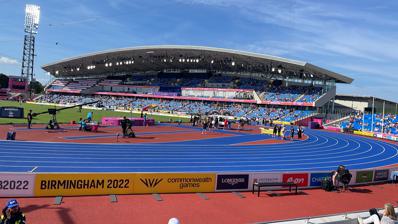
Building: Alexander Stadium
Country: United Kingdom
Year built: 1976
International Athletics Stadium in Birmingham, England For the Washington & Jefferson College stadium, see Ross Memorial Park and Alexandre Stadium . For the Alexandra Stadium, Crewe, see Gresty Road . Alexander Stadium Alexander Stadium during Birmingham 2022 Full name Alexander Stadium Location Perry Park , Birmingham Coordinates 52°31′49″N 1°54′20″W / 52.53033°N 1.90561°W / 52.53033; -1.90561 Owner Birmingham City Council Operator Birmingham City Council Capacity 18,000 30,000 (2022 Commonwealth Games) Construction Broke ground 1975 Opened 1976 ( 1976 ) Expanded 2009 GMAC 2011 East Stand 2020 West Stand Tenants UK Athletics Birchfield Harriers England Monarchs ( NFL Europe ) (1998) Birmingham City University Midlands Hurricanes Website www .birmingham .gov .uk /alexander www .alexander-stadium .co .uk Alexander Stadium is an athletics stadium in Perry Barr , Birmingham , United Kingdom . It is the largest athletics stadium in the United Kingdom. The stadium has four stands with a total seated capacity of 18,000. The stadium site has four buildings which include the Gymnastics and Martial Arts Centre (GMAC), High Performance Centre, East Stand and newly built West Stand. Original construction began in 1975, and the stadium opened in 1976. It is owned and operated by Birmingham City Council . In May 2020, the stadium underwent a £72 million redevelopment which was completed in April 2022 ahead of the 2022 Commonwealth Games . The venue hosted the opening and closing ceremonies, as well as the athletics and para-athletics competitions of the 2022 Commonwealth Games in Birmingham. The main stadium has a nine lane category 1 IAAF certified track. The stadium has an additional 6 lane warm up track and separate throws field. The West Stand offers 6 hospitality boxes, hospitality lounge with a capacity of 450 with track views and a multitude of track level spaces for hire. Other events held there include the annual British Grand Prix between 2011 and 2019 and in 2022, the Amateur Athletics Association Championships, the 1998 Disability World Athletics Championships , and the English Schools' Athletics Championships . The Stadium also hosts Midlands Hurricanes rugby league team from 2023. It is the home Stadium of Athletics Club Birchfield Harriers replacing their former home at Alexander Sports Ground . Capacity The stadium currently has a seating capacity of 18,000. Seating capacity is split between Lower, Upper and VIP Box Level seating of the West stand, Lower and Upper seating in the East Stand and Lower Seating stands in the North and South. Before redevelopment, there were 7,000 covered seats in three separate stands called Main, Knowles (after Dick Knowles ), and Nelson (after Doris Nelson Neal OBE), and a 5,000-seater stand on the rear straight. Event type Capacity Sporting events 18,000 (seated) expandable to 40,000 for major events. Live music events Approx 20,000 Commercial Venue Since May 2023 Alexander Stadium has offered a wide range of rooms to hire for corporate, community and sporting events. Private Hire is available for the following spaces: Room Name Capacity Layout Box 1 15 Boardroom Box 2 15 Boardroom Box 1 & 2 combined 34 Boardroom Box 3 8 Boardroom Box 4 8 Boardroom Box 5 15 Boardroom Box 6 15 Boardroom Annex 50 Theatre Hospitality Lounge 450 350 Theatre Style Banqueting South Lounge 70 Café Track Level Rooms Various Various Hire can be organised by via the Stadium Website Leisure Facilities Alexander Stadium is open to the public as a Birmingham City Council run Leisure Centre. Alexander Stadium offers a range of activities such as Fitness Classes, Martial Arts, Athletics and Gymnastics. Leisure access is available: Monday to Friday: 7:00am to 9:00pm Saturday and Sunday: 8:30am to 5:00pm Classes can be booked via the website or contacting the Stadium directly. Birmingham City Council also offer a variety of memberships and free activity sessions inline with government initiatives such as Be Active and Passport to Leisure for lower income households within Birmingham Diamond League Since 2011 Alexander Stadium has hosted the prestigious world athletics Diamond League tour until 2019 ahead of the redevelopment. Birmingham held the 2nd series of the 2022 tour on 21 May 2022. Music events The stadium has held many music events, including a one-day festival called Party in the Park run by BRMB (now Hits Radio Birmingham ) radio that featured acts including Nelly Furtado , Westlife , Natasha Bedingfield , Blue , Sugababes , Debbie McGee , Girls Aloud and The Calling . The event was later moved to Cannon Hill Park where it was in a more central part of the city and so made it easier for people from south Birmingham to attend. Expansion 2011 In 2011 Alexander Stadium underwent a £12.5 million expansion and refurbishment, including the building of a 5,000-seater stand opposite the current main stand. This took the capacity to 12,700. The new stand has also become home to the offices of UK Athletics . The stand was completed in June 2011, in time to host the Diamond League British Grand Prix in July 2011. 2017–present In June 2017, during the preparation of the Birmingham bid for the 2022 Commonwealth Games , the Birmingham bid committee proposed to renovate Alexander Stadium and use it for hosting the athletics and ceremonies of the Games. On 11 April 2018, British Prime Minister Theresa May announced that £70 million (approx. USD $90 million) of investment would be earmarked to transform the Alexander Stadium into a world-class athletics venue for the 2022 Commonwealth Games, during which it will seat 40,000 spectators. In October 2018, British engineering and designing firm Arup was chosen by the Birmingham City Council to redesign the stadium. British construction firm Mace was chosen to manage the stadium renovation project. On 21 June 2019, Birmingham City Council released the images and plans for renovating the Alexander Stadium and claimed that it would create a legacy asset for the Perry Barr area. On 30 January 2020, Birmingham City Council's planning committee approved the renovation plans of the Alexander Stadium which would cost £72 million. After the games, the temporary stands around the track bends were removed, leaving the two permanent stands seating 18,000, with the option of extending to 40,000 for major events. In March 2020, the city council chose the Northern Irish firm McLaughlin & Harvey to redevelop the stadium. 2022 Commonwealth Games Alexander Stadium during the athletics events at the 2022 Commonwealth Games Alexander Stadium was the main venue for athletics , para-athletics as well as holding the opening and closing ceremonies of the 2022 Commonwealth Games . The redeveloped stadium included temporary seating and facilities to accommodate the Games. 2026 European Athletic Championships Following the awarding of the 2026 European Athletics Championships to Birmingham, Alexander Stadium will serve as the venue for the championships. Incidents On 22 March 2016 fell-runner Lauren Jeska from Lancaster attacked UK Athletics official Ralph Knibbs at the stadium, stabbing him multiple times. Jeska had feared her records in women's events would be quashed due to her transgender identity. She later pleaded guilty to attempted murder and was sentenced to 30 years' imprisonment. She was also convicted of causing actual bodily harm to two bystanders who tried to defend Knibbs. References